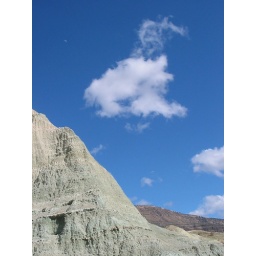
quarter moon over the john day fossil beds monument